Charles Pearson

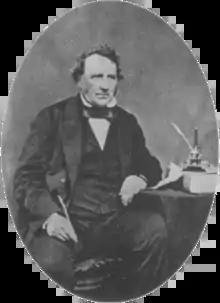
Pearson,

Charles Pearson (4 October 1793 – 14 September 1862) was a British lawyer and politician. He was solicitor to the City of London, a reforming campaigner, and – briefly – Liberal Party Member of Parliament for Lambeth. He campaigned against corruption in jury selection, for penal reform, for the abolition of capital punishment, and for universal suffrage.